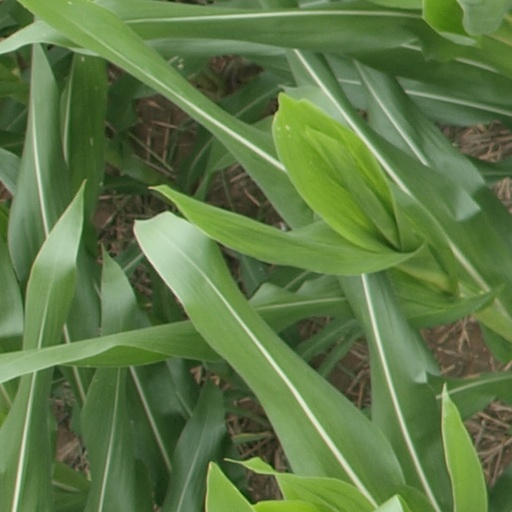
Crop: maize; corn